Safety wire

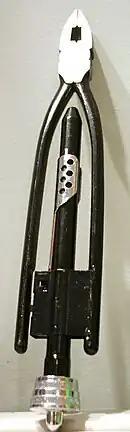
Safety wire pliers

Although many systems purport to be more efficient than installing traditional safety wire, an advantageous by-product of the twisting method of installing safety wire is that it leaves a highly visible and easily inspectable indication that the fasteners in question are in fact properly secured.